Lincoln Kilpatrick

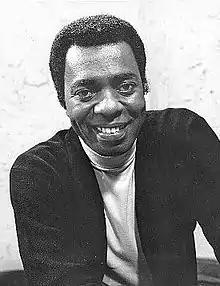
Kilpatrick in 1968

Lincoln Kilpatrick (February 12, 1931 – May 18, 2004) was an American film, television, and stage actor.